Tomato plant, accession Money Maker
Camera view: horizontal (90 deg, fisheye); turntable rotation: 150 degrees
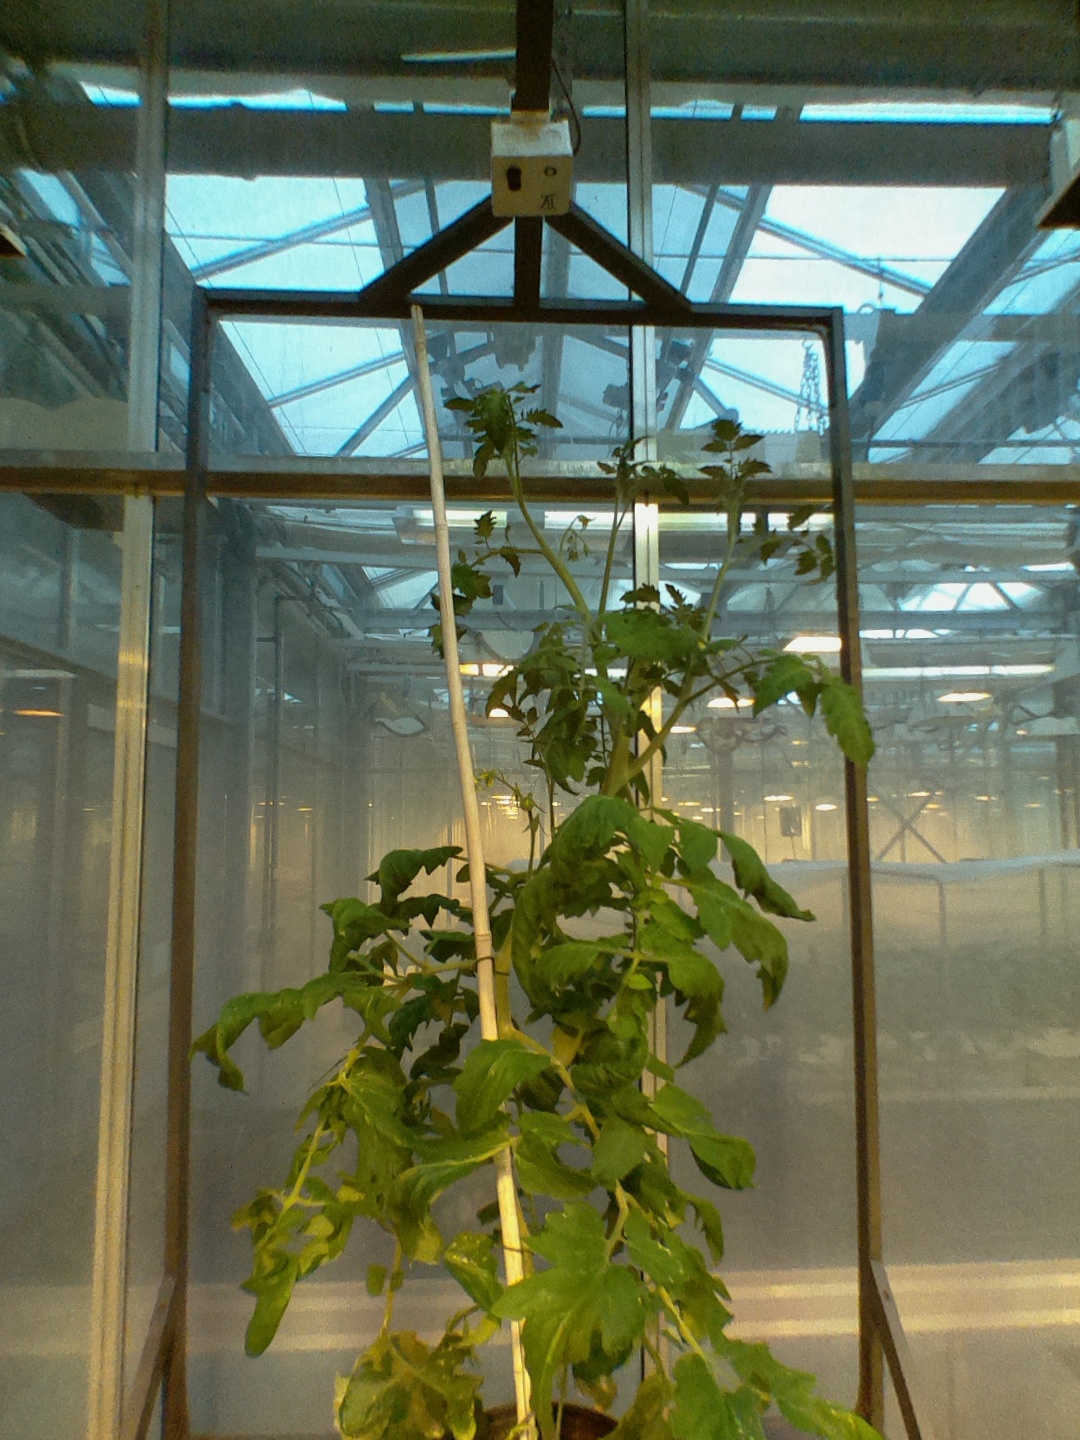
BBCH growth stage 70: Fruits at the main stem or branches visibles